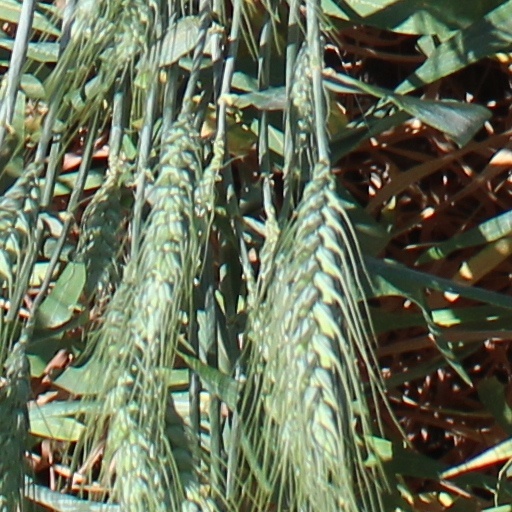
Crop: wheat